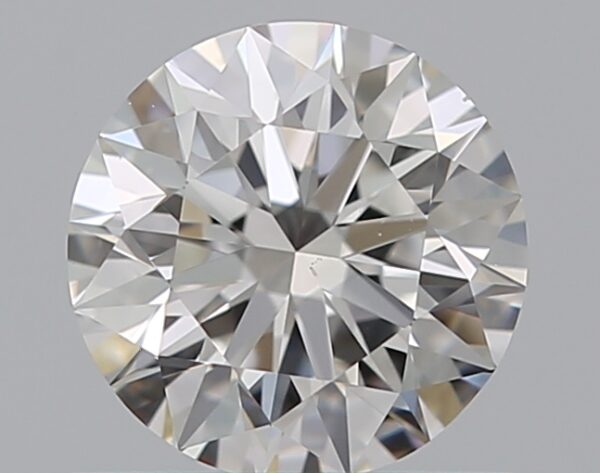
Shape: round
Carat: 0.59
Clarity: VS2
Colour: F
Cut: EX
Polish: EX
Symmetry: EX
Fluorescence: N
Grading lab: GIA
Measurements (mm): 5.35 x 5.39 x 3.37